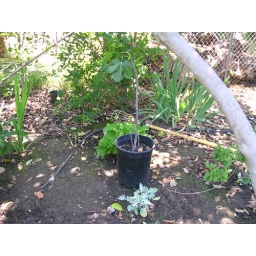
I'll plant them where this pot sits so they can take over for out of balance tree.